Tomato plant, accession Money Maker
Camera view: bottom (45 deg); turntable rotation: 30 degrees
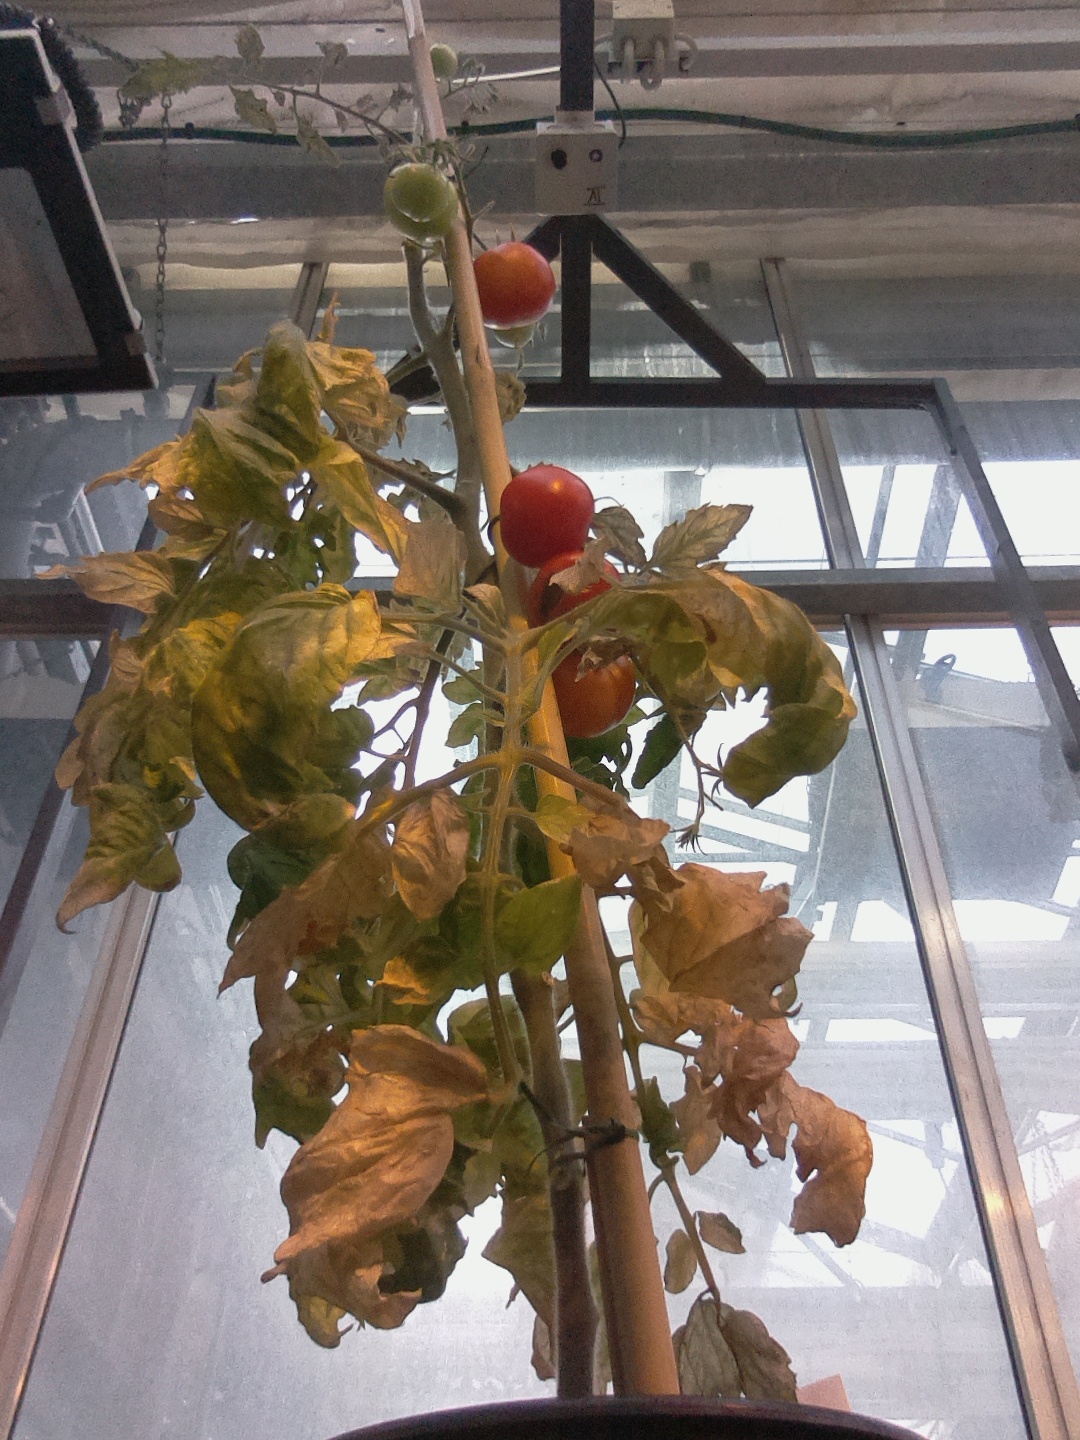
BBCH growth stage 85: 50%-60% of fruits show typical fully ripe color